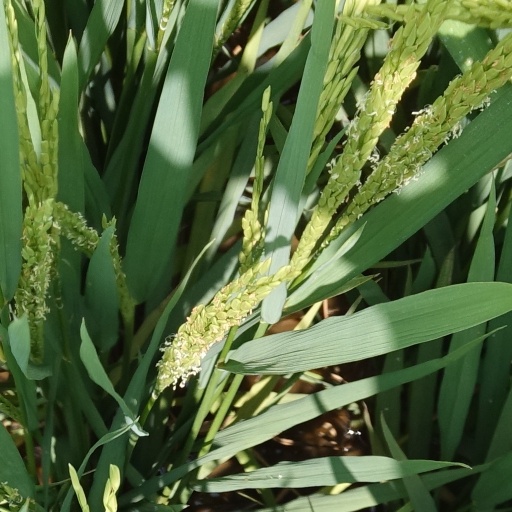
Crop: rice